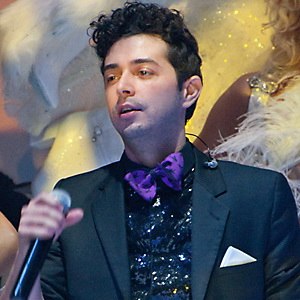
Morandi
Morandi er en rumænsk popgruppe, som består af Marius Moga og Andreas Tefas Ropcea. Gruppens navn kan udledes af de to første bogstaver af Mogas navn og Ropceas kælenavne Randi.